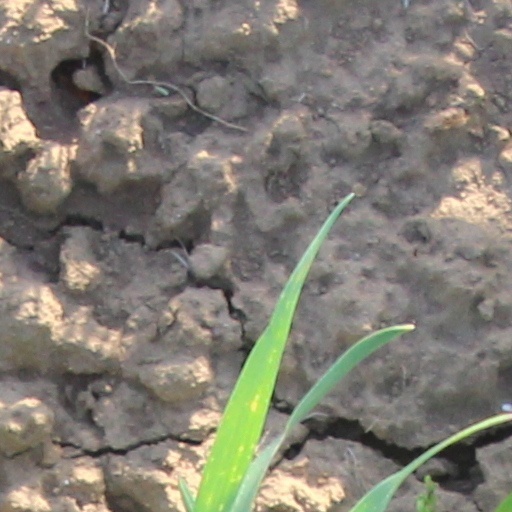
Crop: wheat